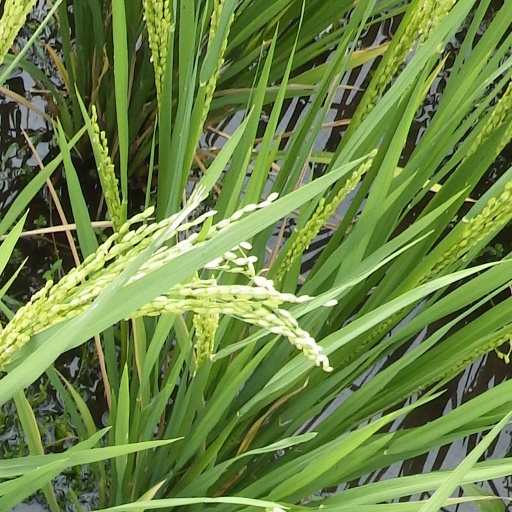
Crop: rice